Basilan

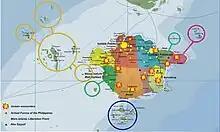
Basilan security profile

Widespread corruption in the ARMM, compounded by corruption at the municipal and provincial levels, further eroded business confidence in the island. This, plus the surge of terrorist activities carried out by Abu Sayyaf and their Jemaah Islamiyah cohorts in the international terrorist network of Al-Qaeda, weakened Basilan's economy further.